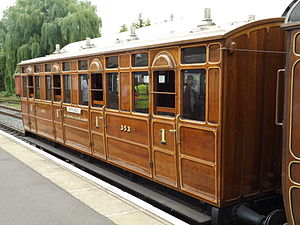
Metropolitan Railway / Rullende materiel / Vogne
Metropolitan Railway Jubilee-vogn No. 353 ved Ongar Station i juli 2013.
"Metropolitan Railway var en passager- og godsjernbane, der betjente London fra 1863 til 1933. Hovedstrækningen gik mod nordvest fra hovedstadens finansielle hjerte i City til hvad der skulle blive til Middlesex-forstæderne. Den første bane forbandt fjernbaneendestationerne Paddington, Euston og King's Cross til City. Den første strækning blev anlagt under New Road ved brug af ""cut-and-cover""-metoden mellem Paddington og King's Cross og i tunnel og afgravninger langs Farringdon Road fra King's Cross til nær Smithfield, tæt på City. Den åbnede for offentligheden den 10. januar 1863 med gasbelyste trævogne trukket af damplokomotiver, verdens første dedikerede underjordiske passagerjernbane.